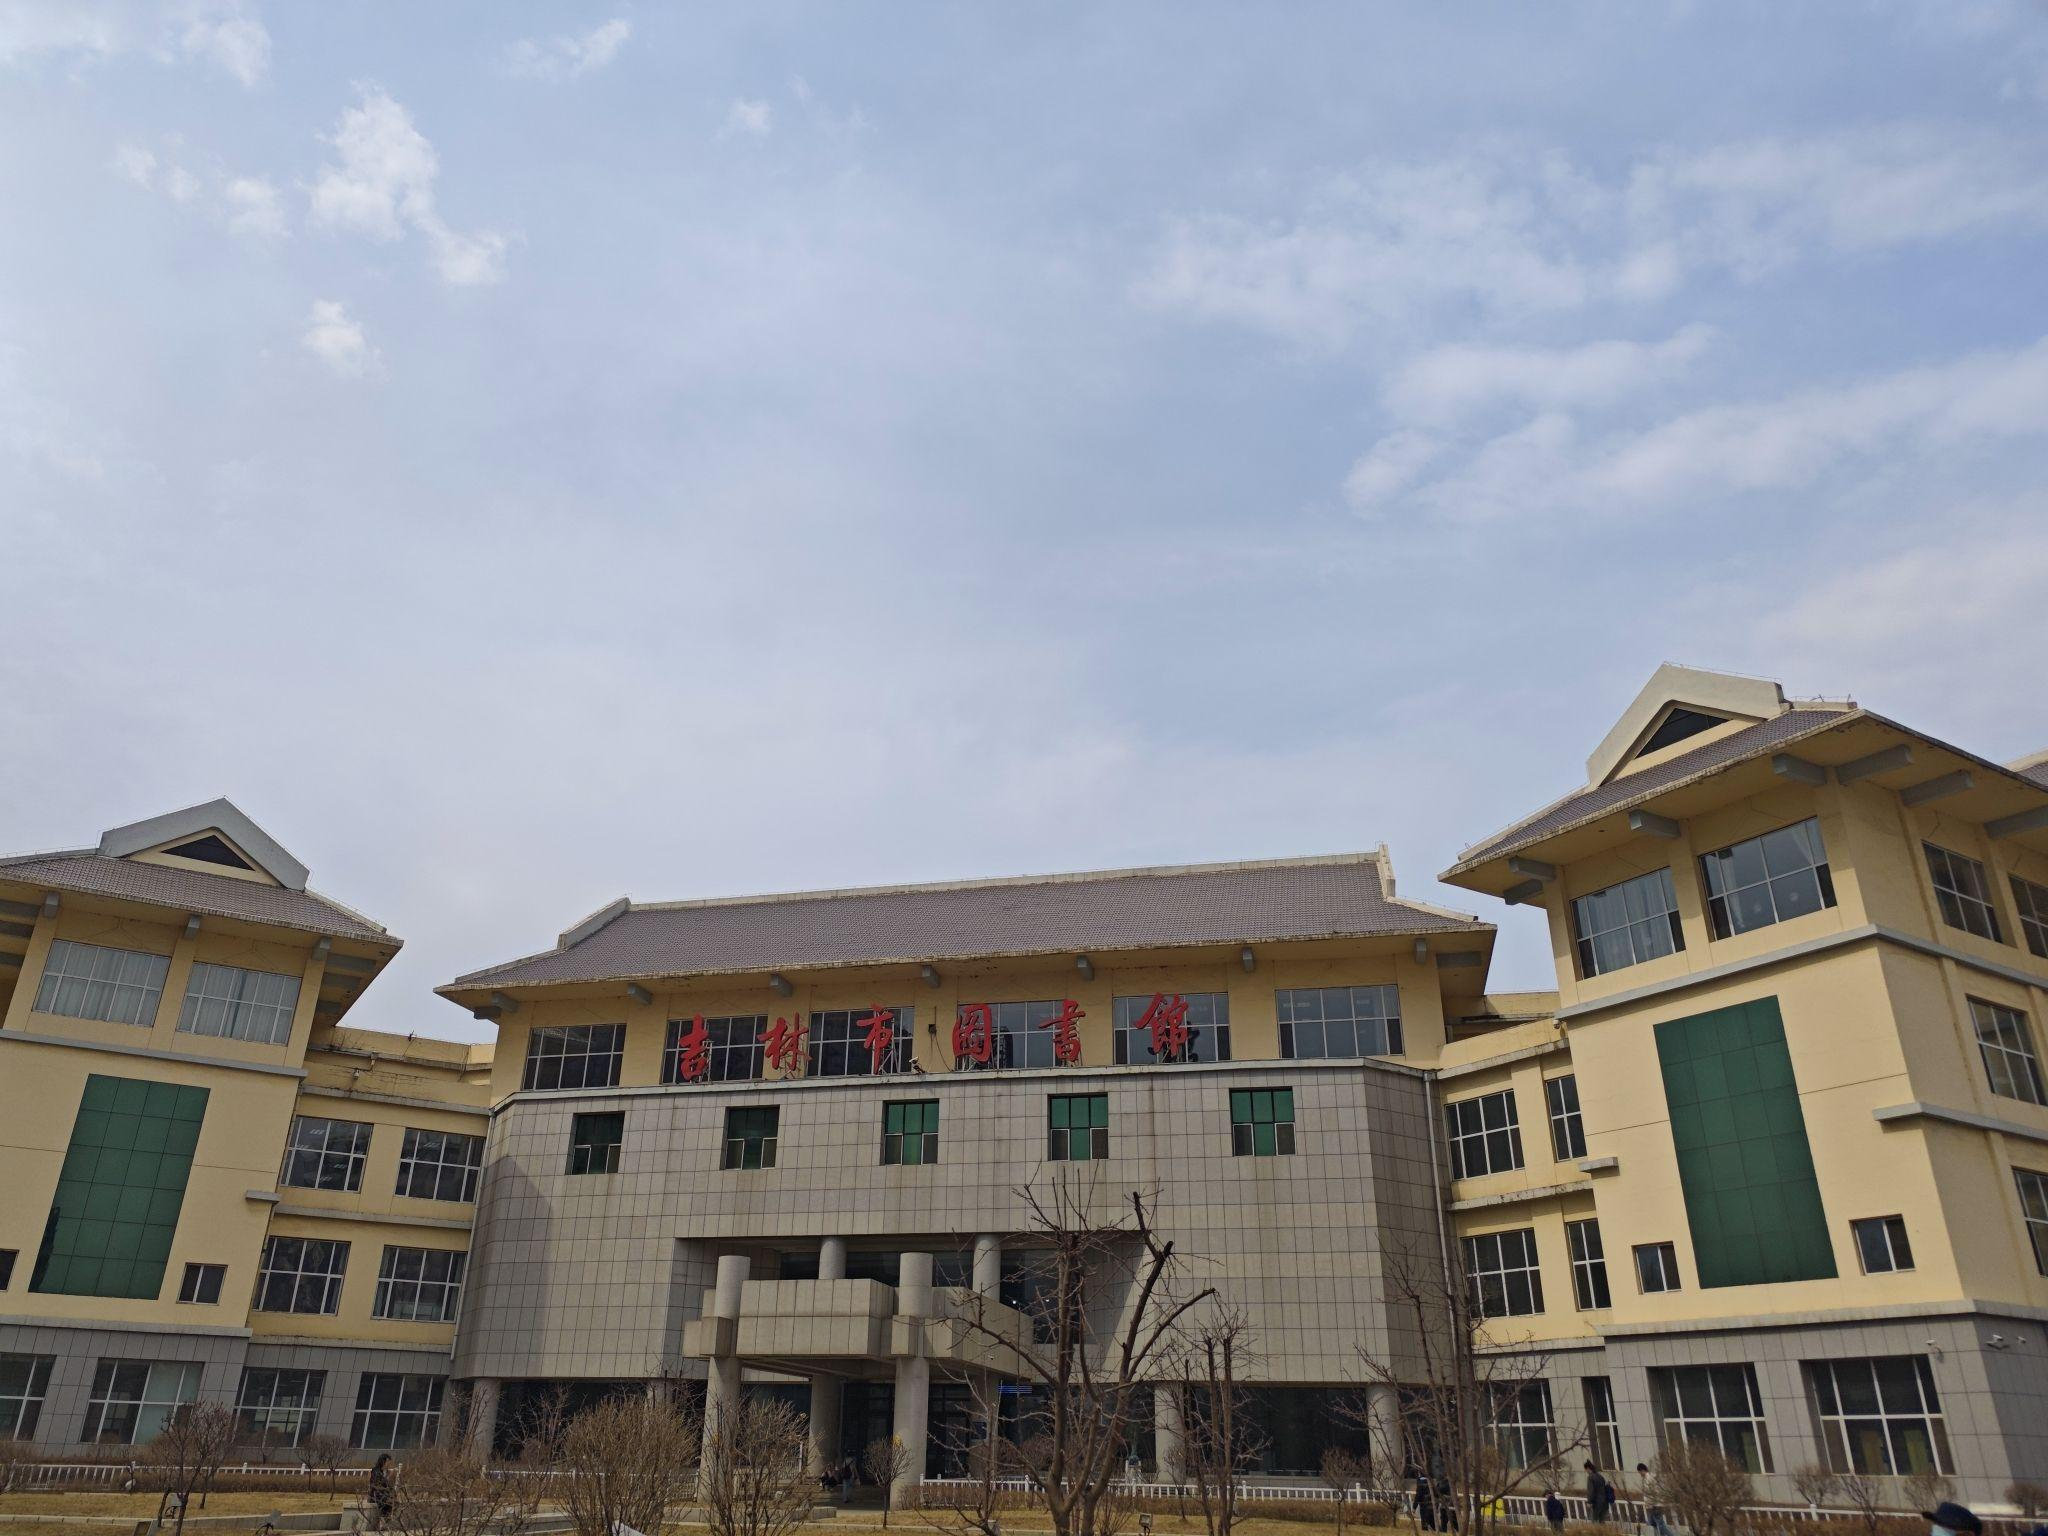
地标名称：吉林市图书馆
所在城市：吉林市·昌邑区